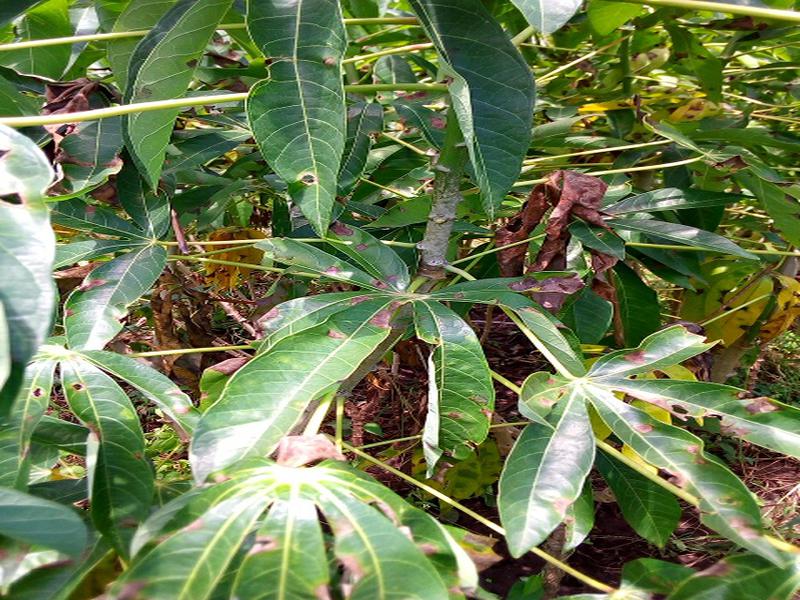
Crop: cassava
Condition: bacterial_blight